Allison Iraheta

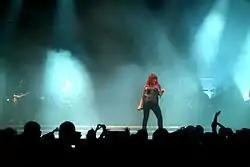
Iraheta performing during the American Idols Live! Tour 2009.

On Top Downloads night, Iraheta performed No Doubt's "Don't Speak" while accompanying herself on the guitar and ended up in the Bottom 3 again. For her performance during Top 8 week, Iraheta sang Bonnie Raitt's "I Can't Make You Love Me", for which she received much acclaim. Jackson compared her to first season winner Kelly Clarkson, and DioGuardi commented, "You know what? Let's go make a record!" After covering "I Don't Want to Miss a Thing" during Movie Night, Cowell boldly stated "We can see you all the way through the end now. You are the girls' only hope [of winning this competition.]" Abdul compared her to fellow contestant Adam Lambert, saying that the two possessed the same "special sauce."